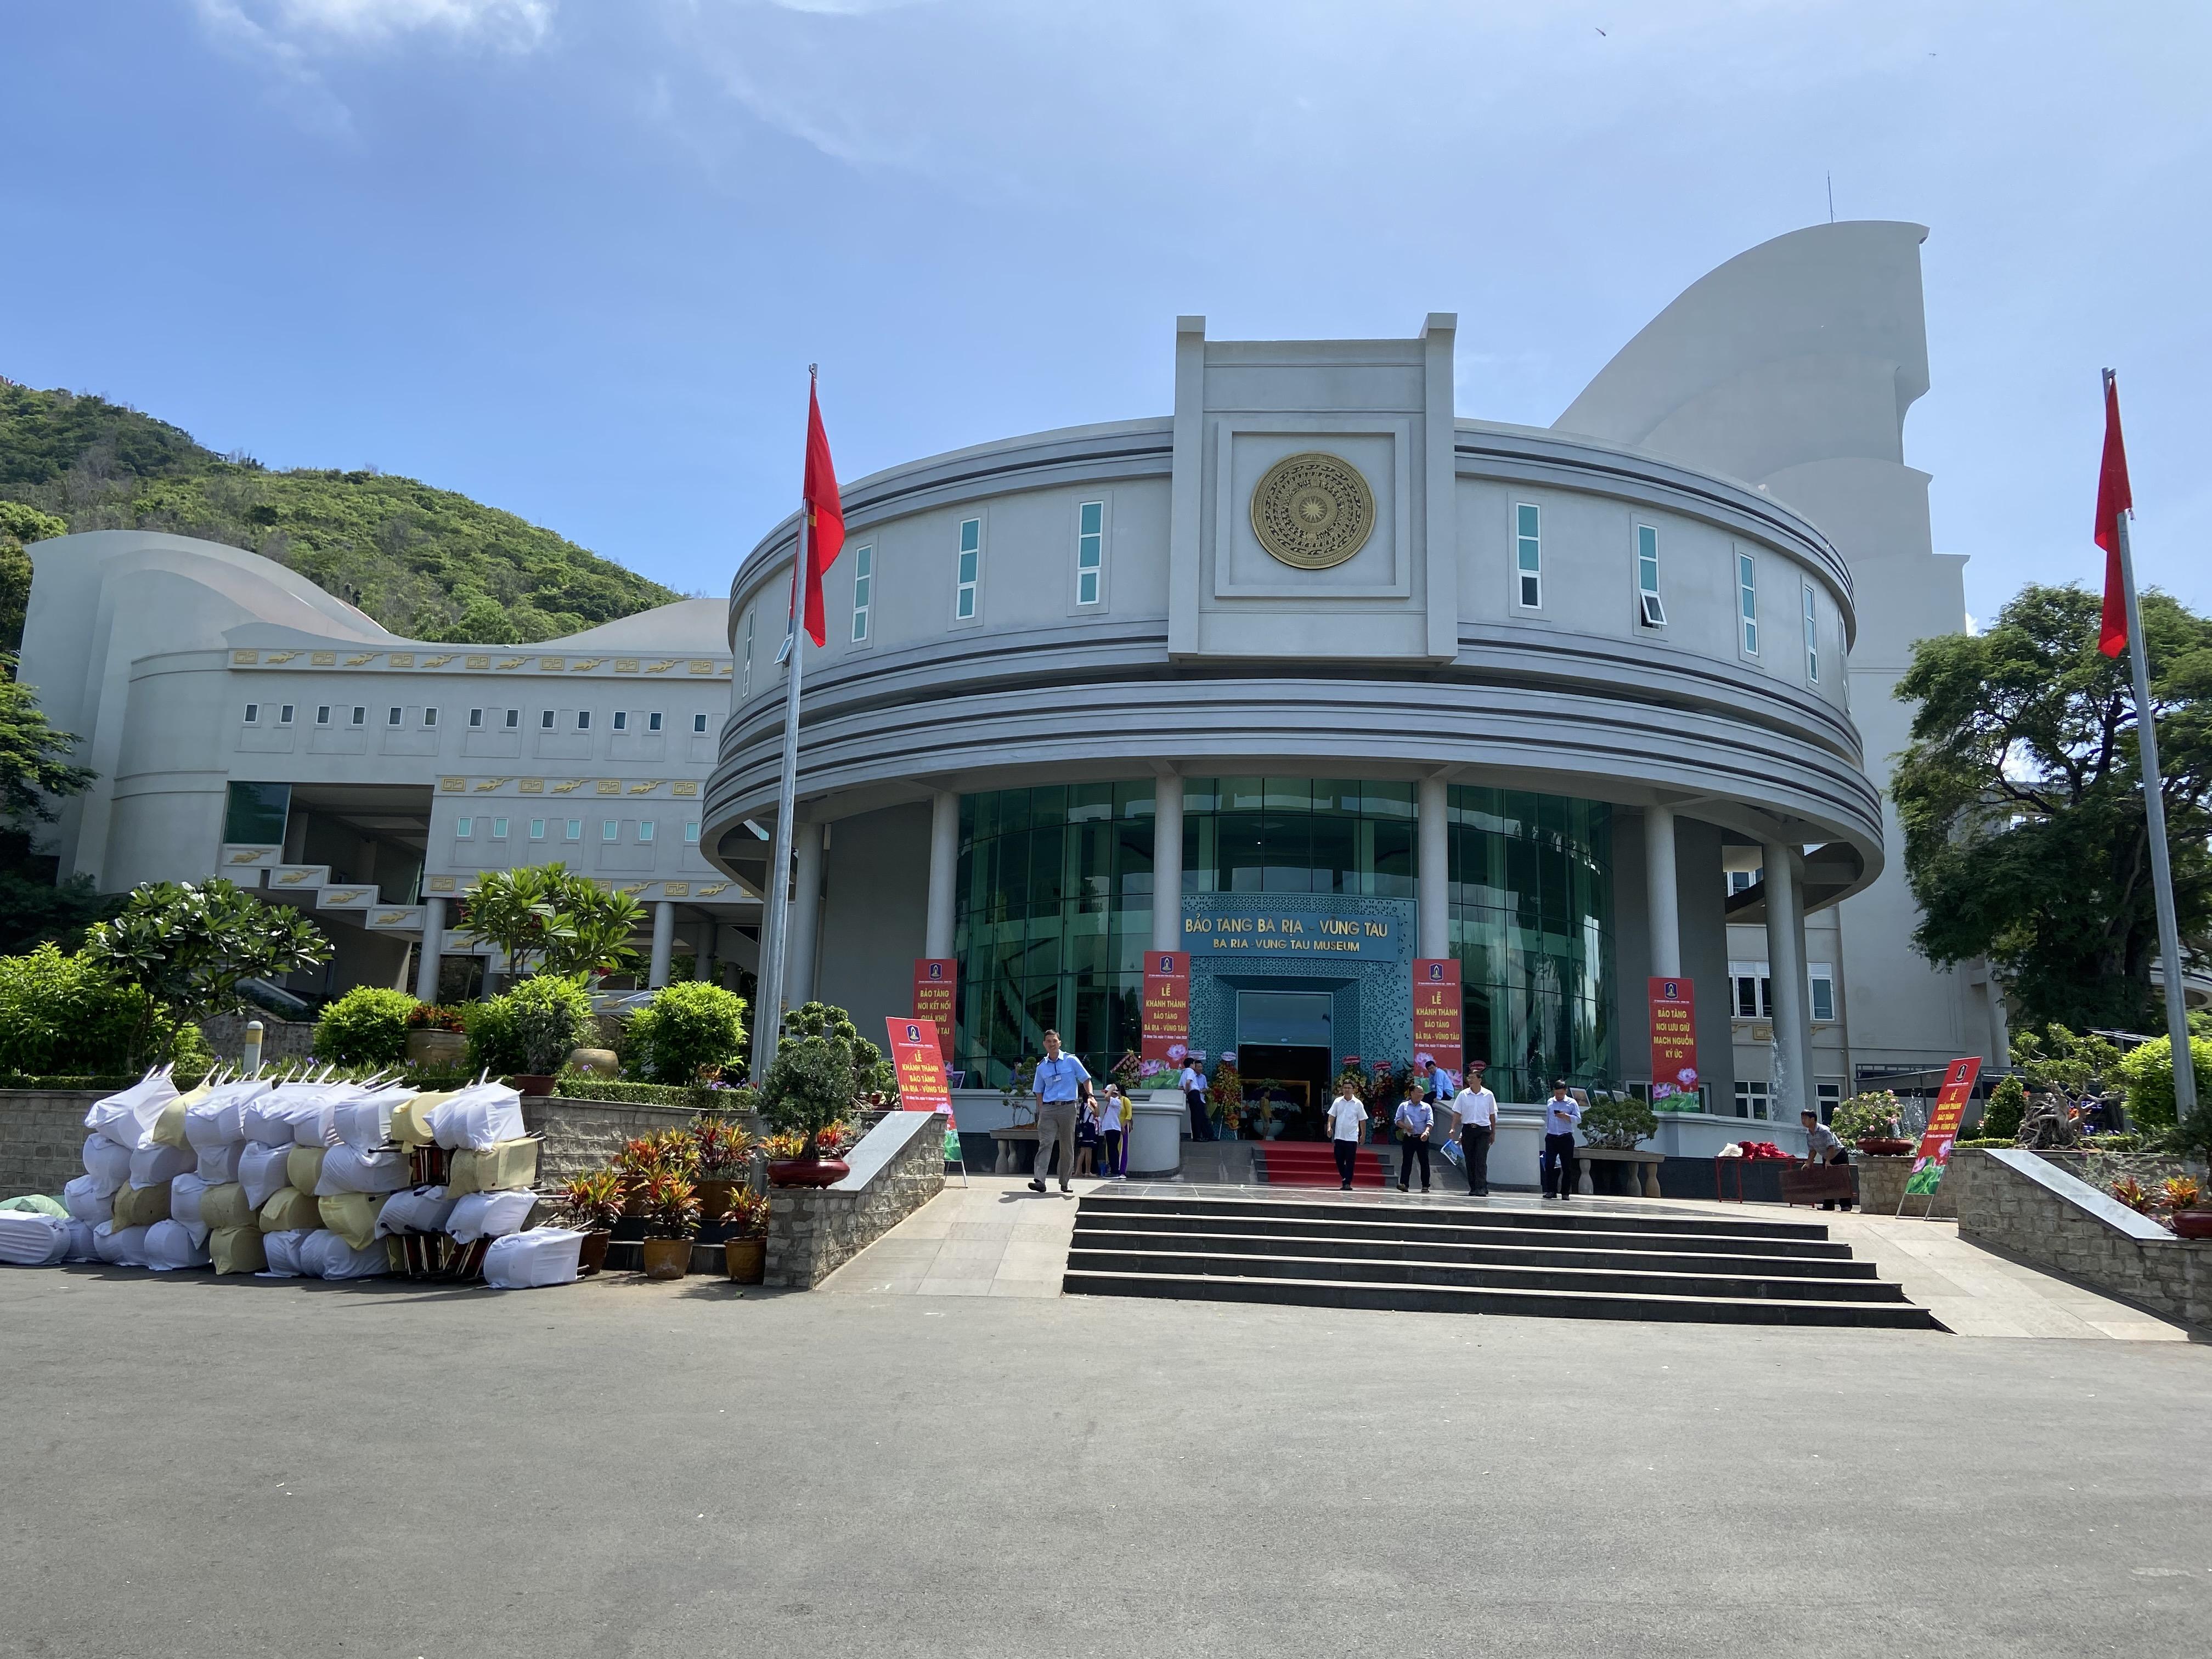
một vài người đang đứng ở khu vực sảnh của một bảo tàng